February 5–6, 2010 North American blizzard

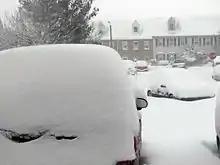
In Ephrata, Pennsylvania, of snow had fallen by 8:30 am EST on February 6

Pittsburgh with 21.1", was the first major city to experience the storm's heavier snowfall, separating sub-20" amounts over Indiana and Ohio from 20 to 35" readings found in the Laurel Highlands and east. This was Pittsburgh's 4th greatest snow event since records began in 1871. Areas south of Pittsburgh received up to 26" of snowfall. Although initially forecast to bring only 4–8" of snow to the area, the storm's track farther to the north lead to the explosive accumulations. The National Weather Service in Pittsburgh office recorded 7" of snow over 700P-1159P February 5 and 5.3" over 300A-600A on February 6.